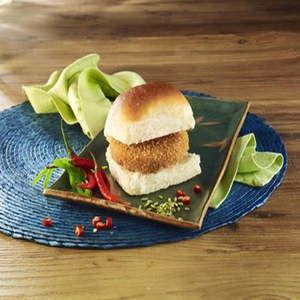
Dish: vadapav